Esther Wong

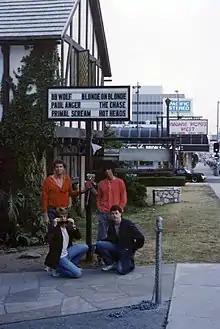
Madam Wong's West

She closed the original "Madame Wong's" after a fire in 1985. She opened another venture, "Madame Wong's West" at 2900 Wilshire in Santa Monica, California in 1978 and it had a successful run before it closed in 1991.